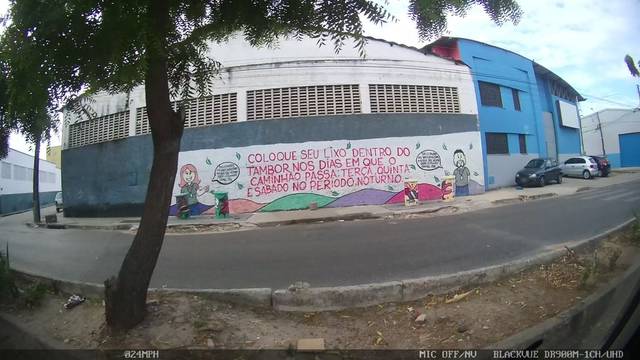
Region: Brazil
Coordinates: -3.728, -38.542